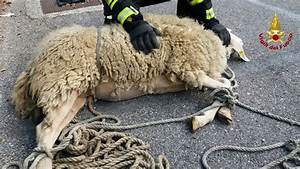
Label: sheep